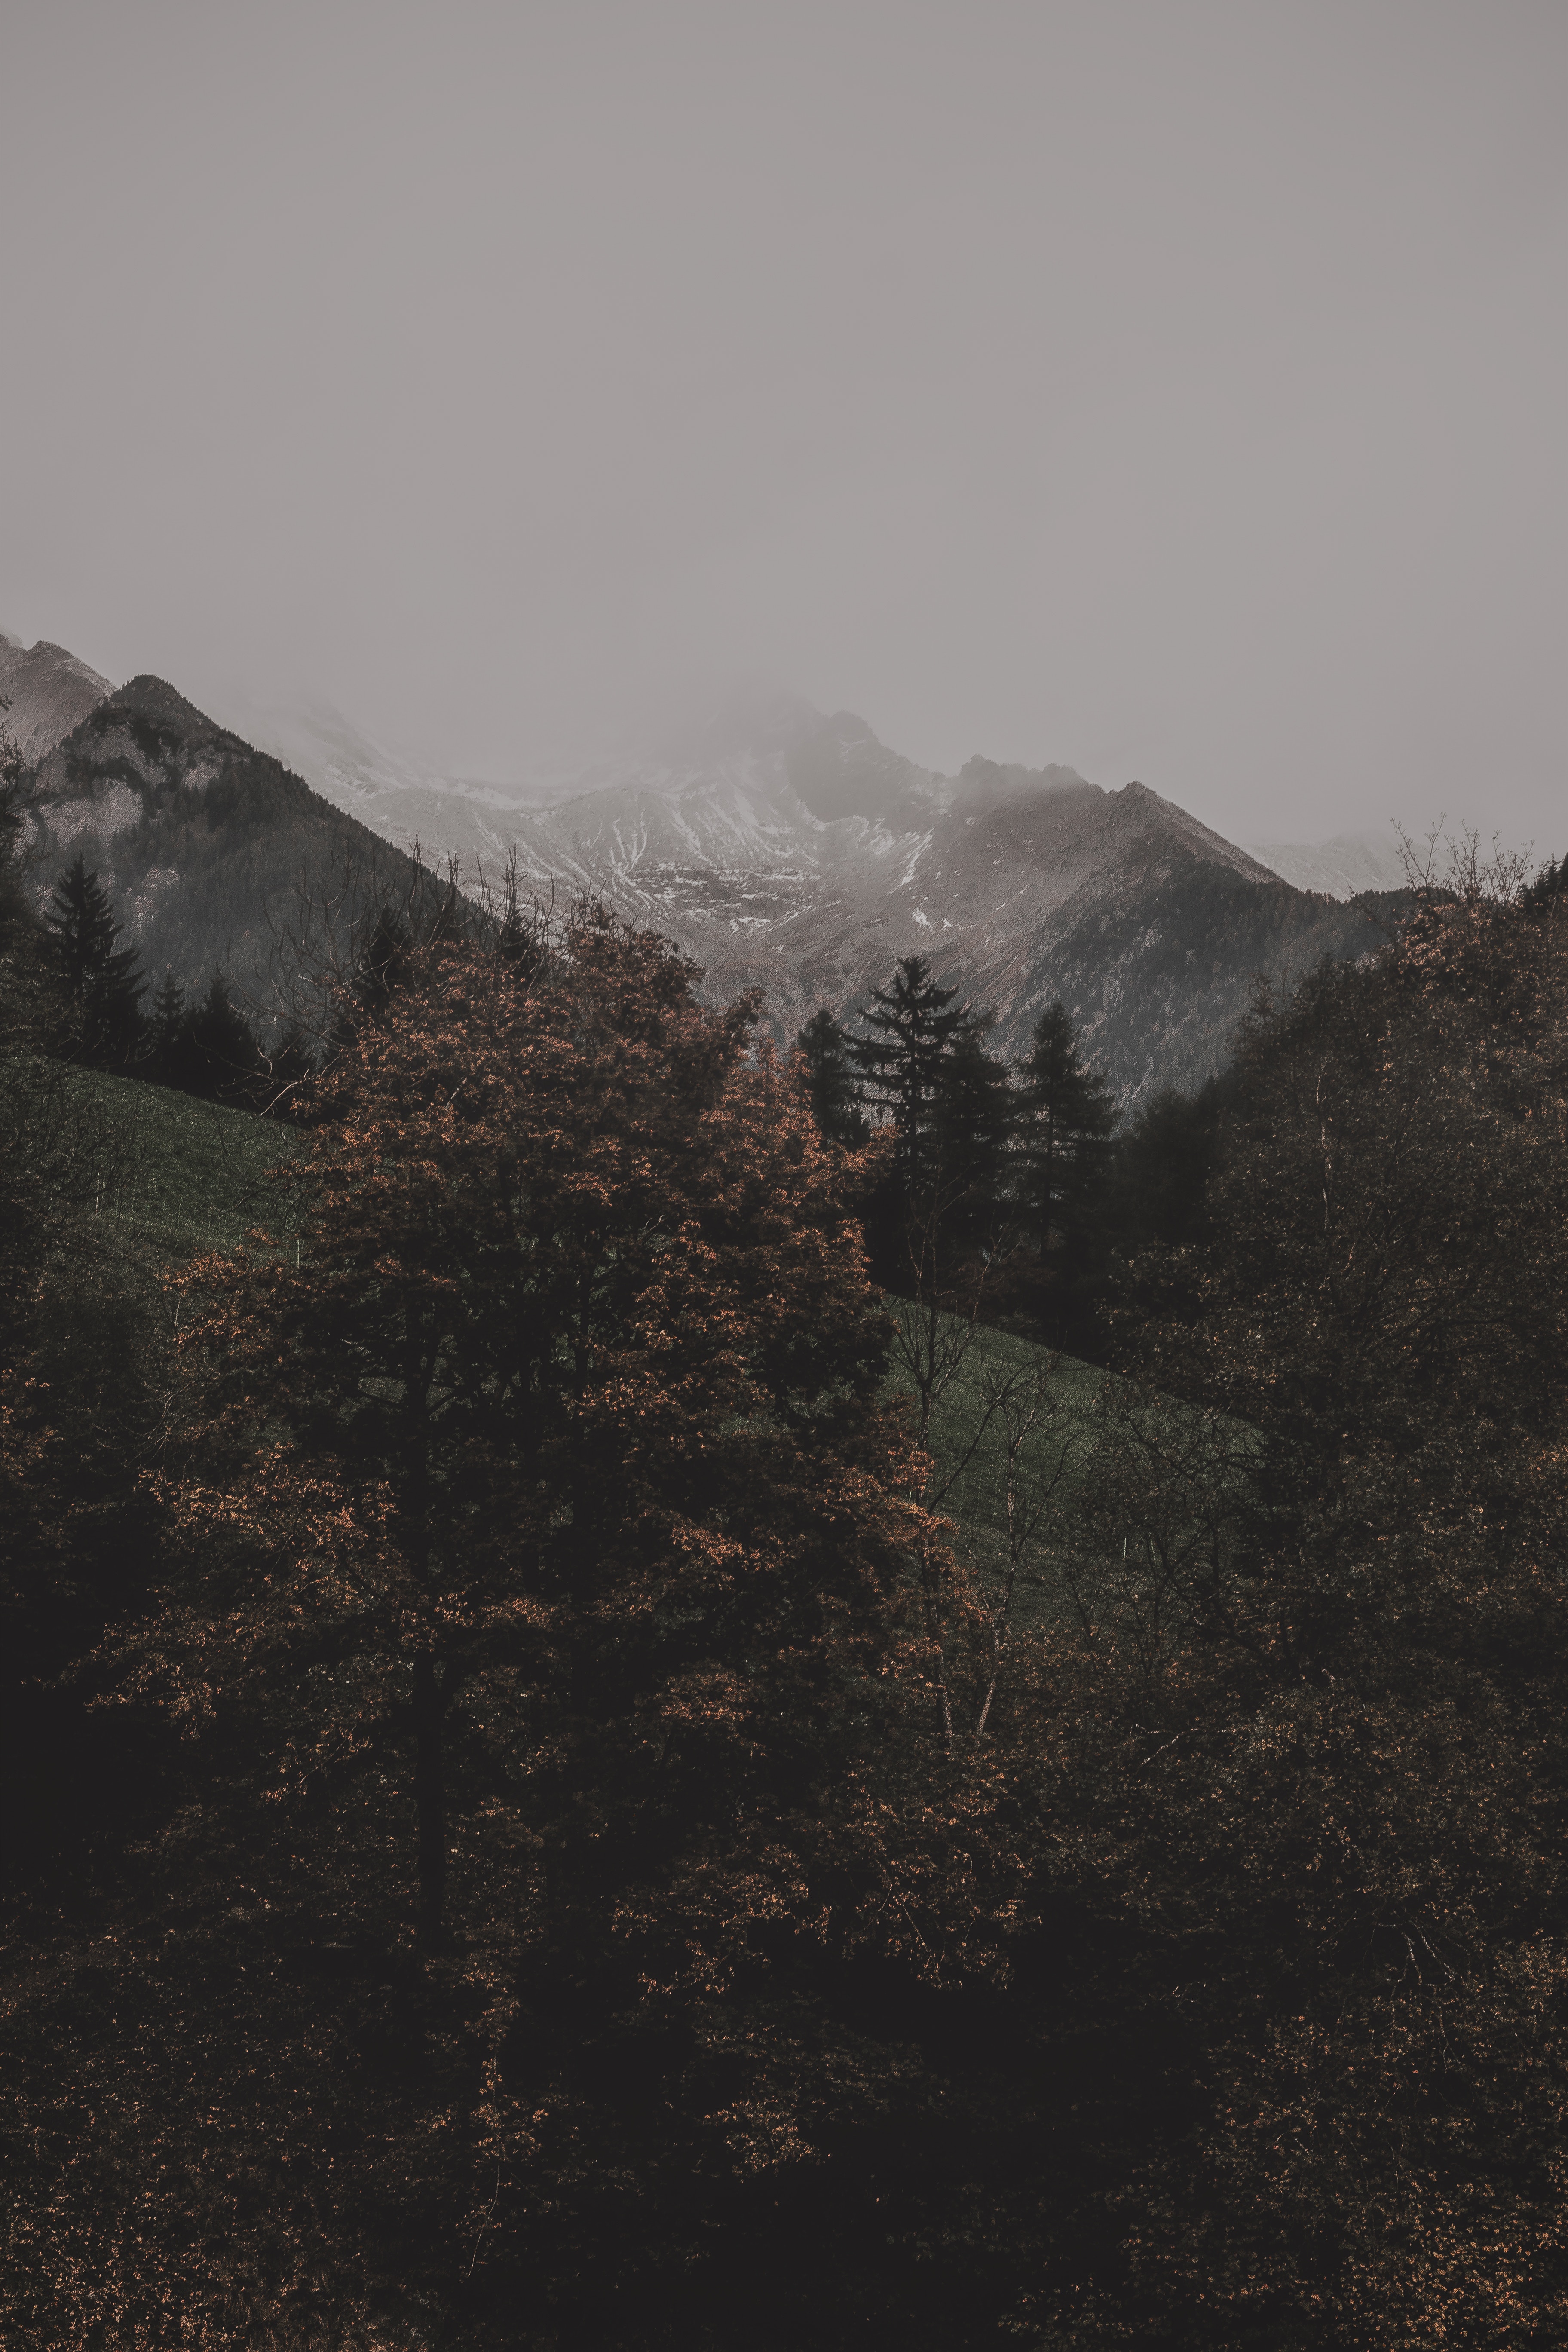
mountainous landforms, mountain, highland, sky, atmospheric phenomenon, mountain range, wilderness, hill, ridge, tree, hill station, cloud, fell, alps, atmosphere, mist, landscape, valley, winter, massif, fog, national park, summit, terrain, forest, snow, haze